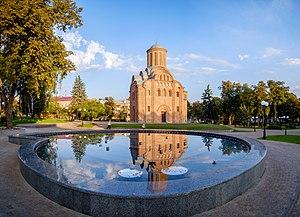
Tchernihiv ou Tchernigov est une ville d'Ukraine et la capitale administrative de l'oblast de Tchernihiv. Sa population est estimée à 286 899 habitants en 2020.